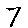
Label: 7